Mikaela Shiffrin

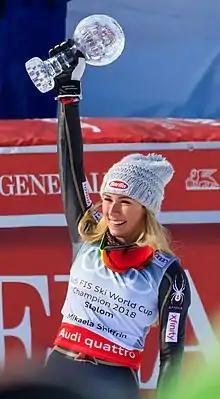
Shiffrin in Åre 2018

At the World Championships, Shiffrin won the gold medal in the super-G before taking a bronze in the giant slalom in windy, changeable conditions, finishing behind Vlhová and Viktoria Rebensburg. She went on to secure a second gold in the slalom, becoming the first alpine skier to win four consecutive World Championships in the same discipline, despite suffering from a lung infection on the day of the race.